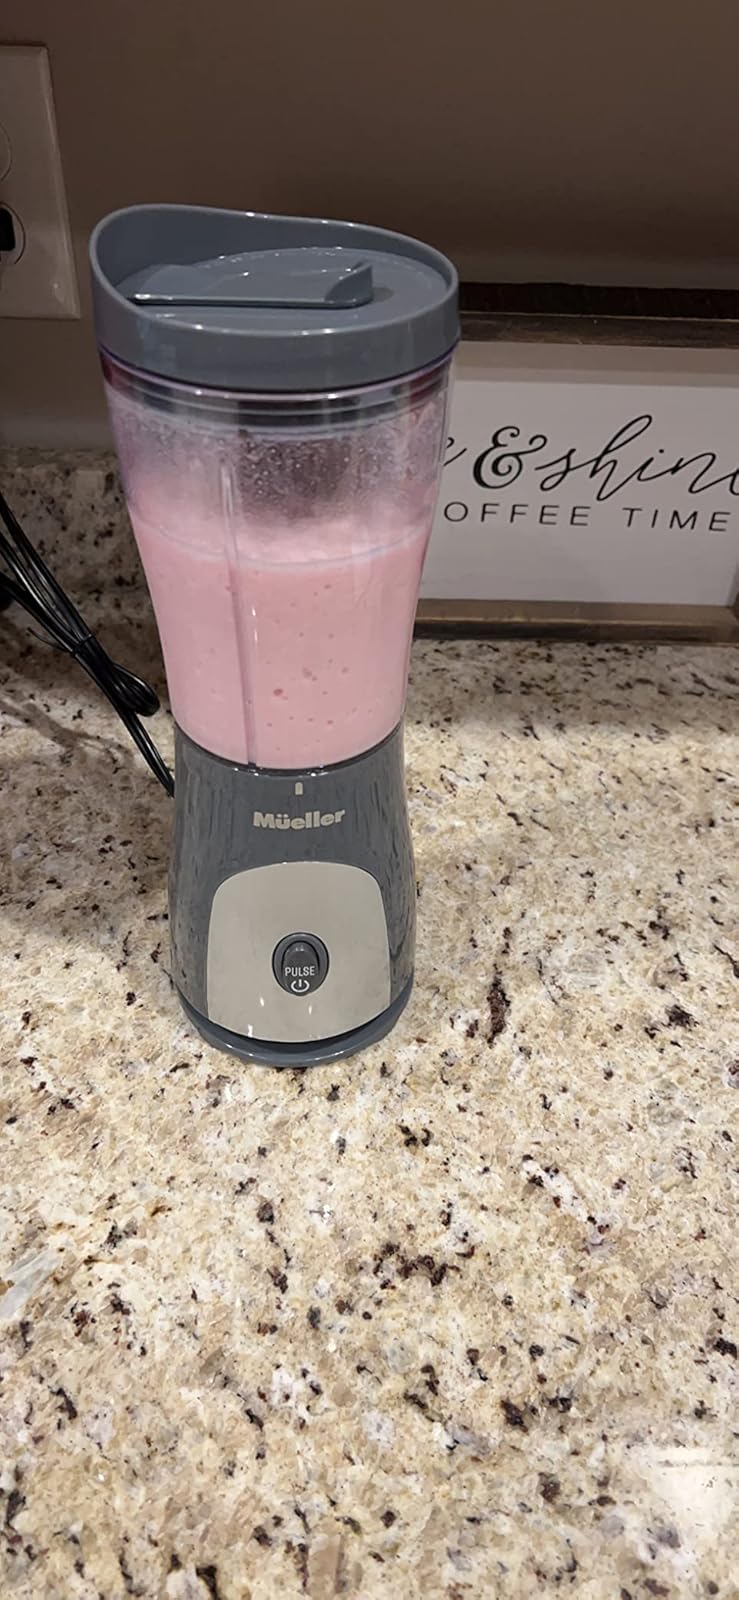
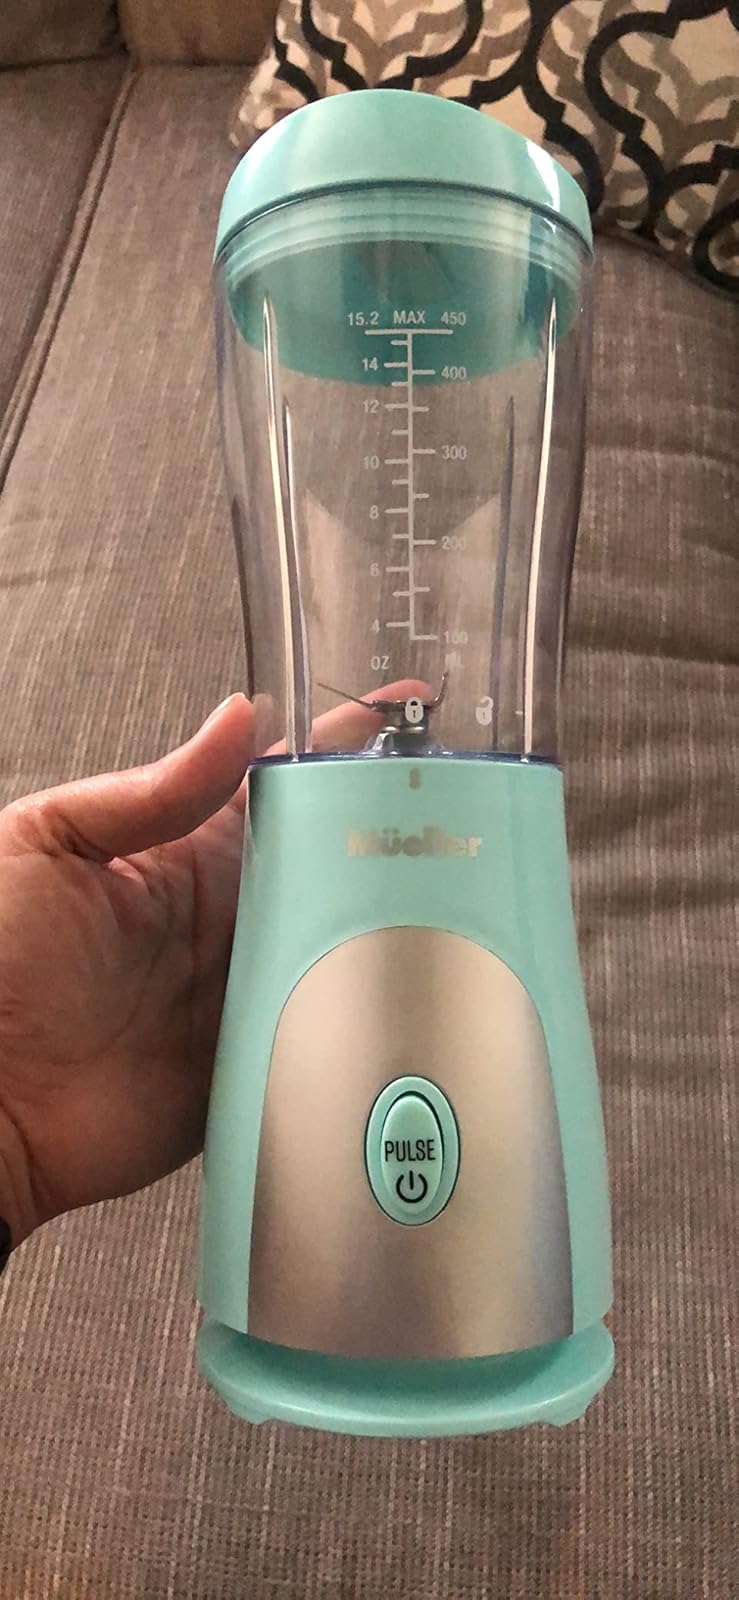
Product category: items_blender
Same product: no